Question: Please indicate a possible affordance area of the baseball bat that can be used for holding
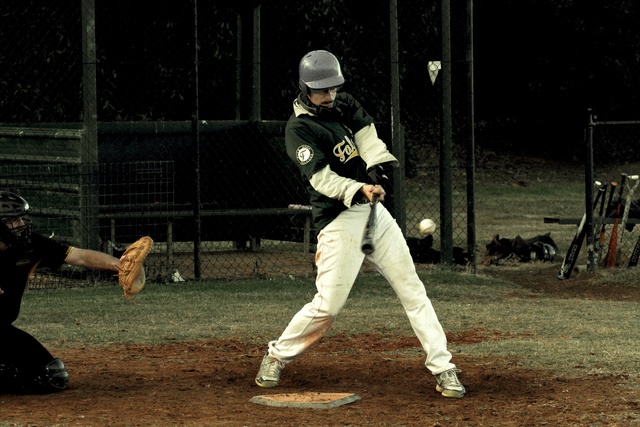
Answer: [364.5, 206, 381.5, 253]